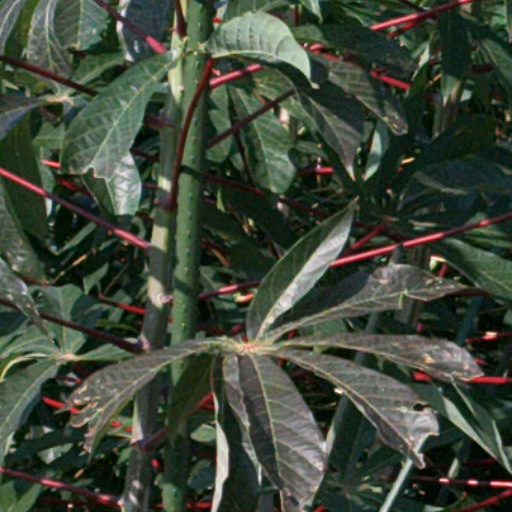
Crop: cassava